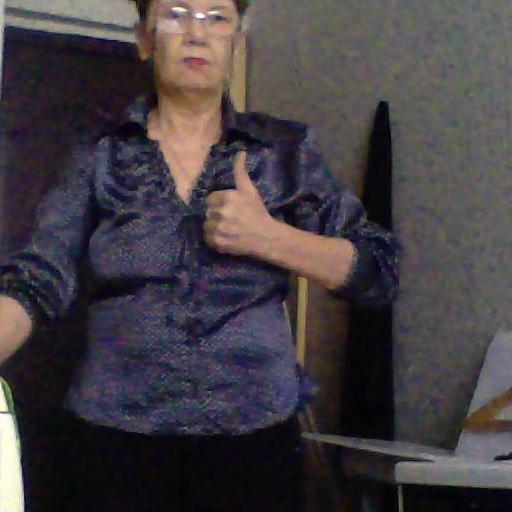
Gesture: like